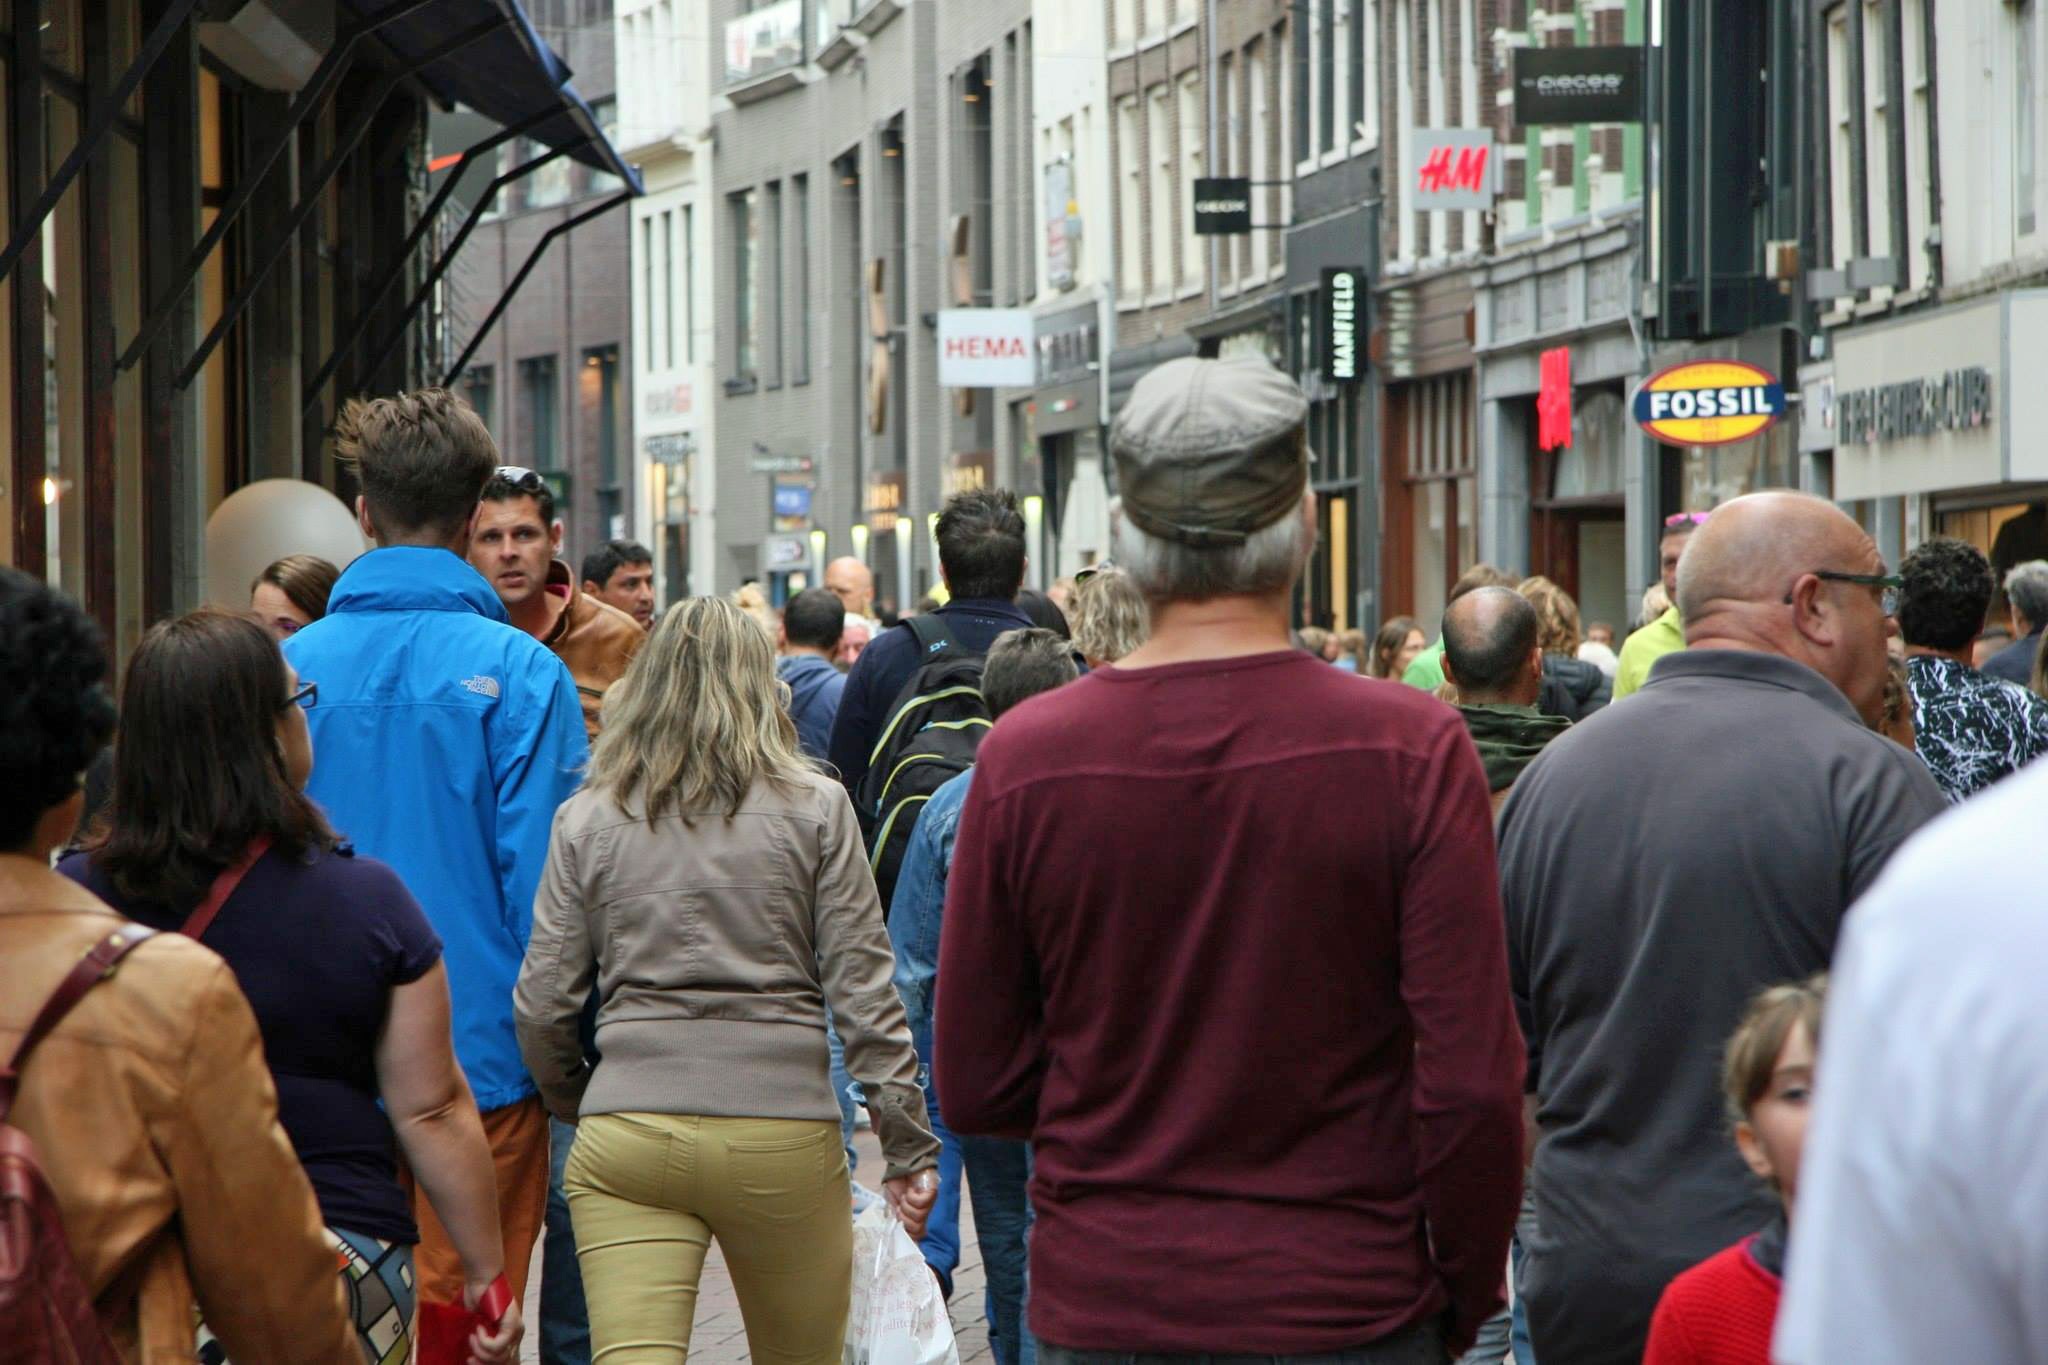
pedestrian, walking, people, road, street, town, city, crowd, street scene, amsterdam, netherlands, shops, shoppers, public, demonstration, protest, kalverstraat